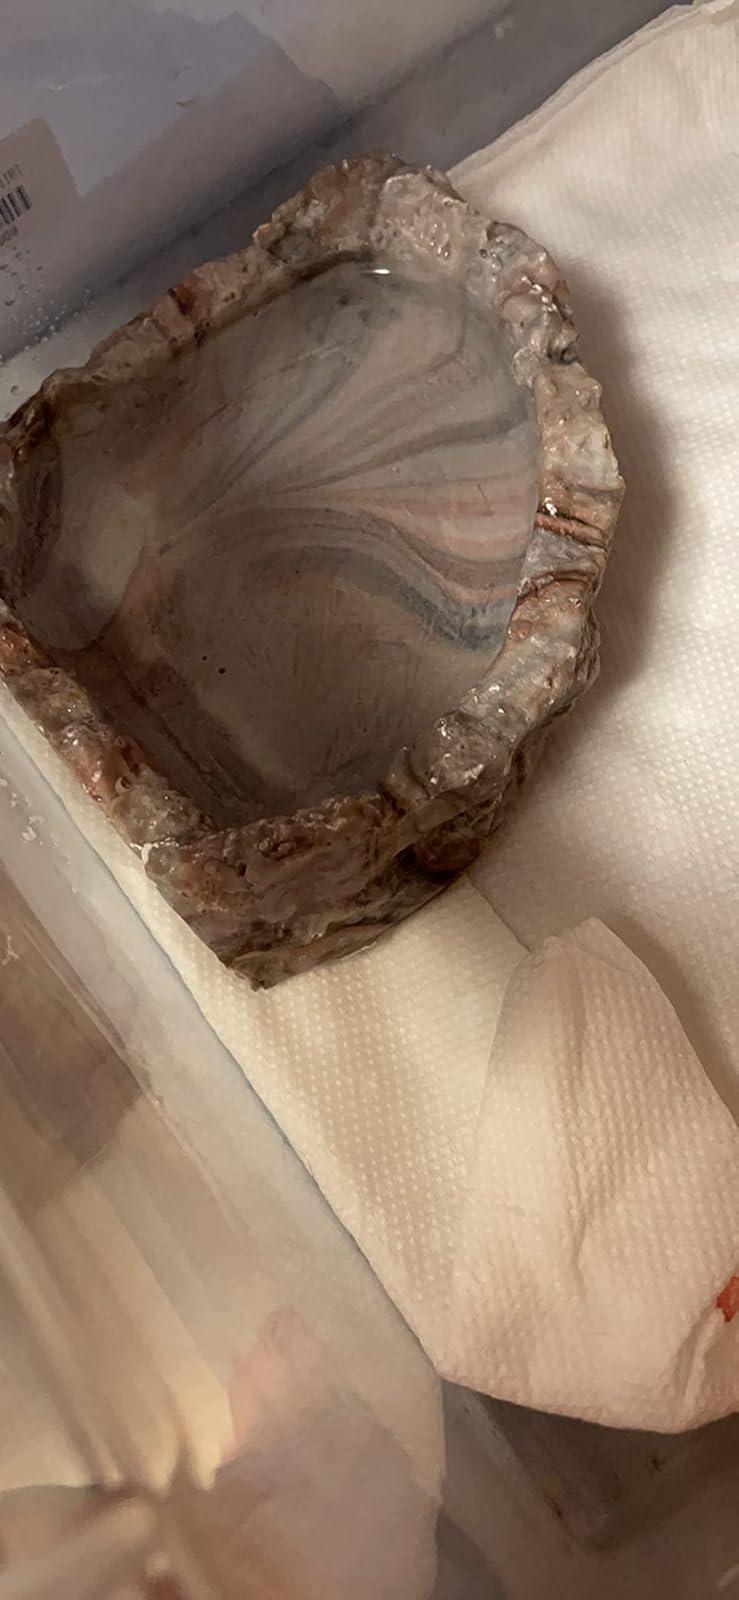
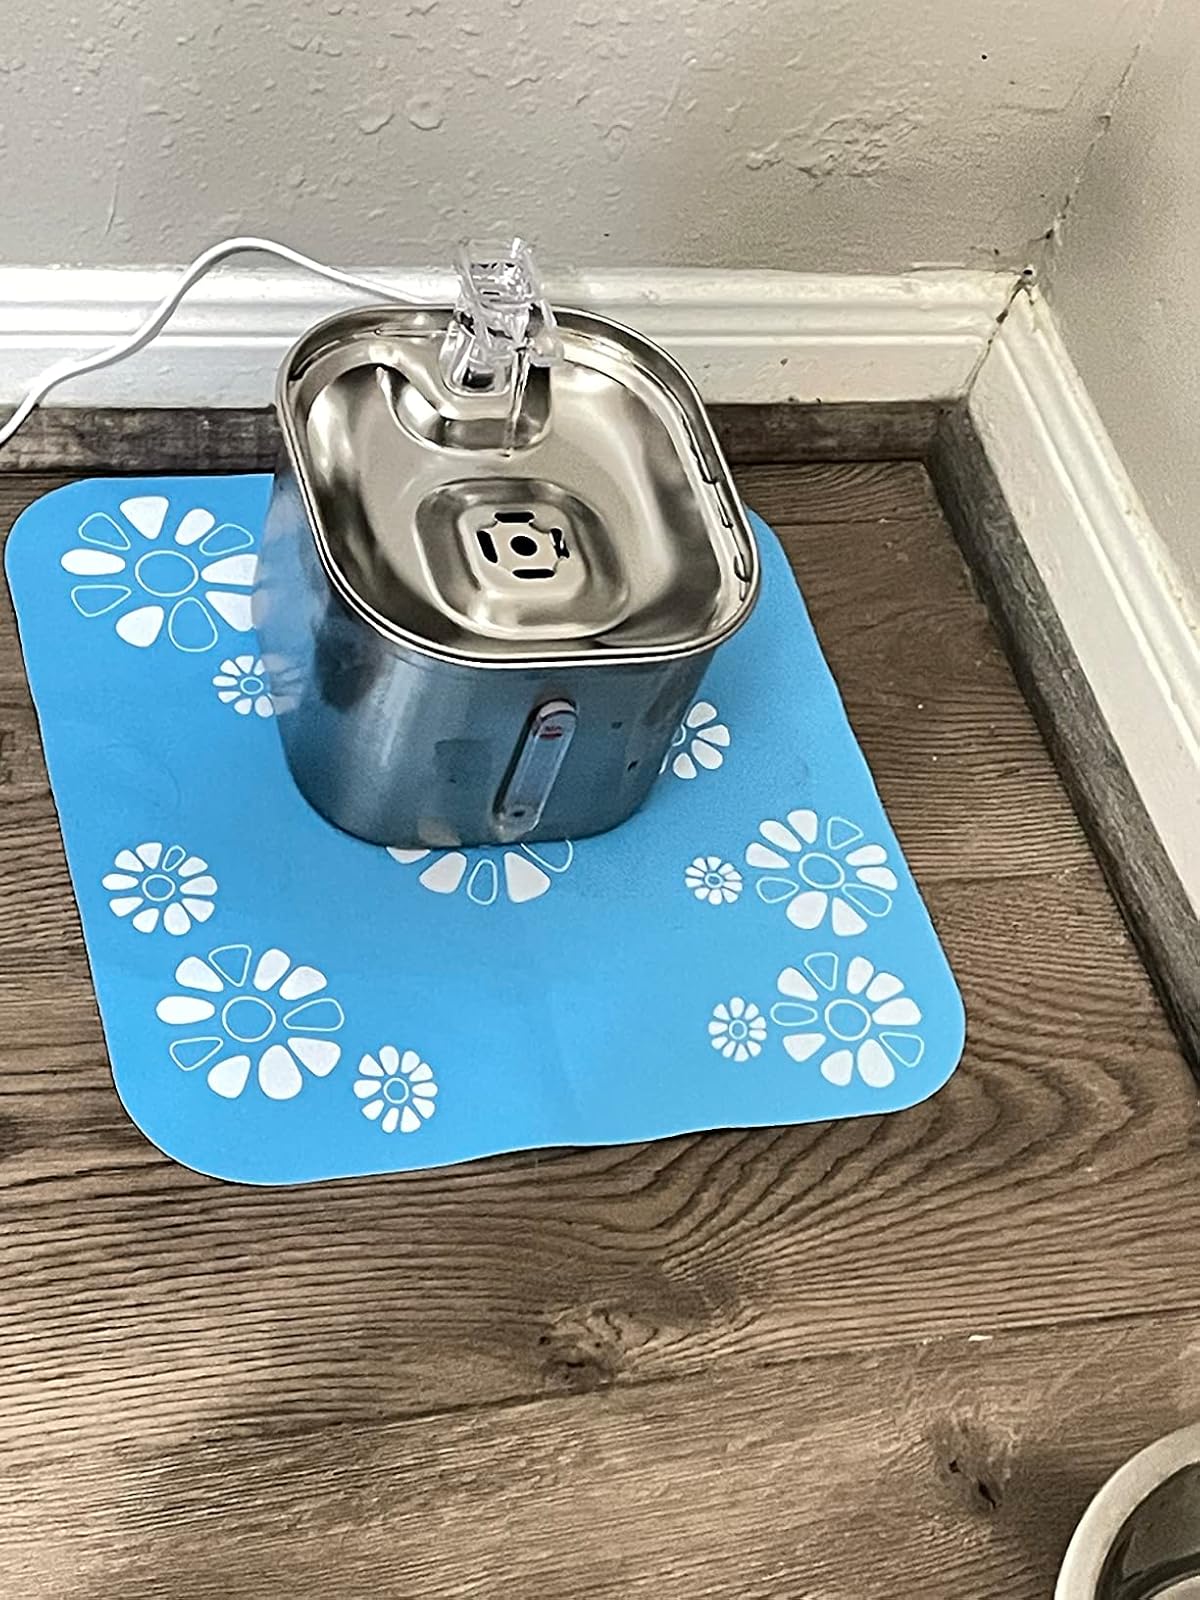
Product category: items_bowl
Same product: no